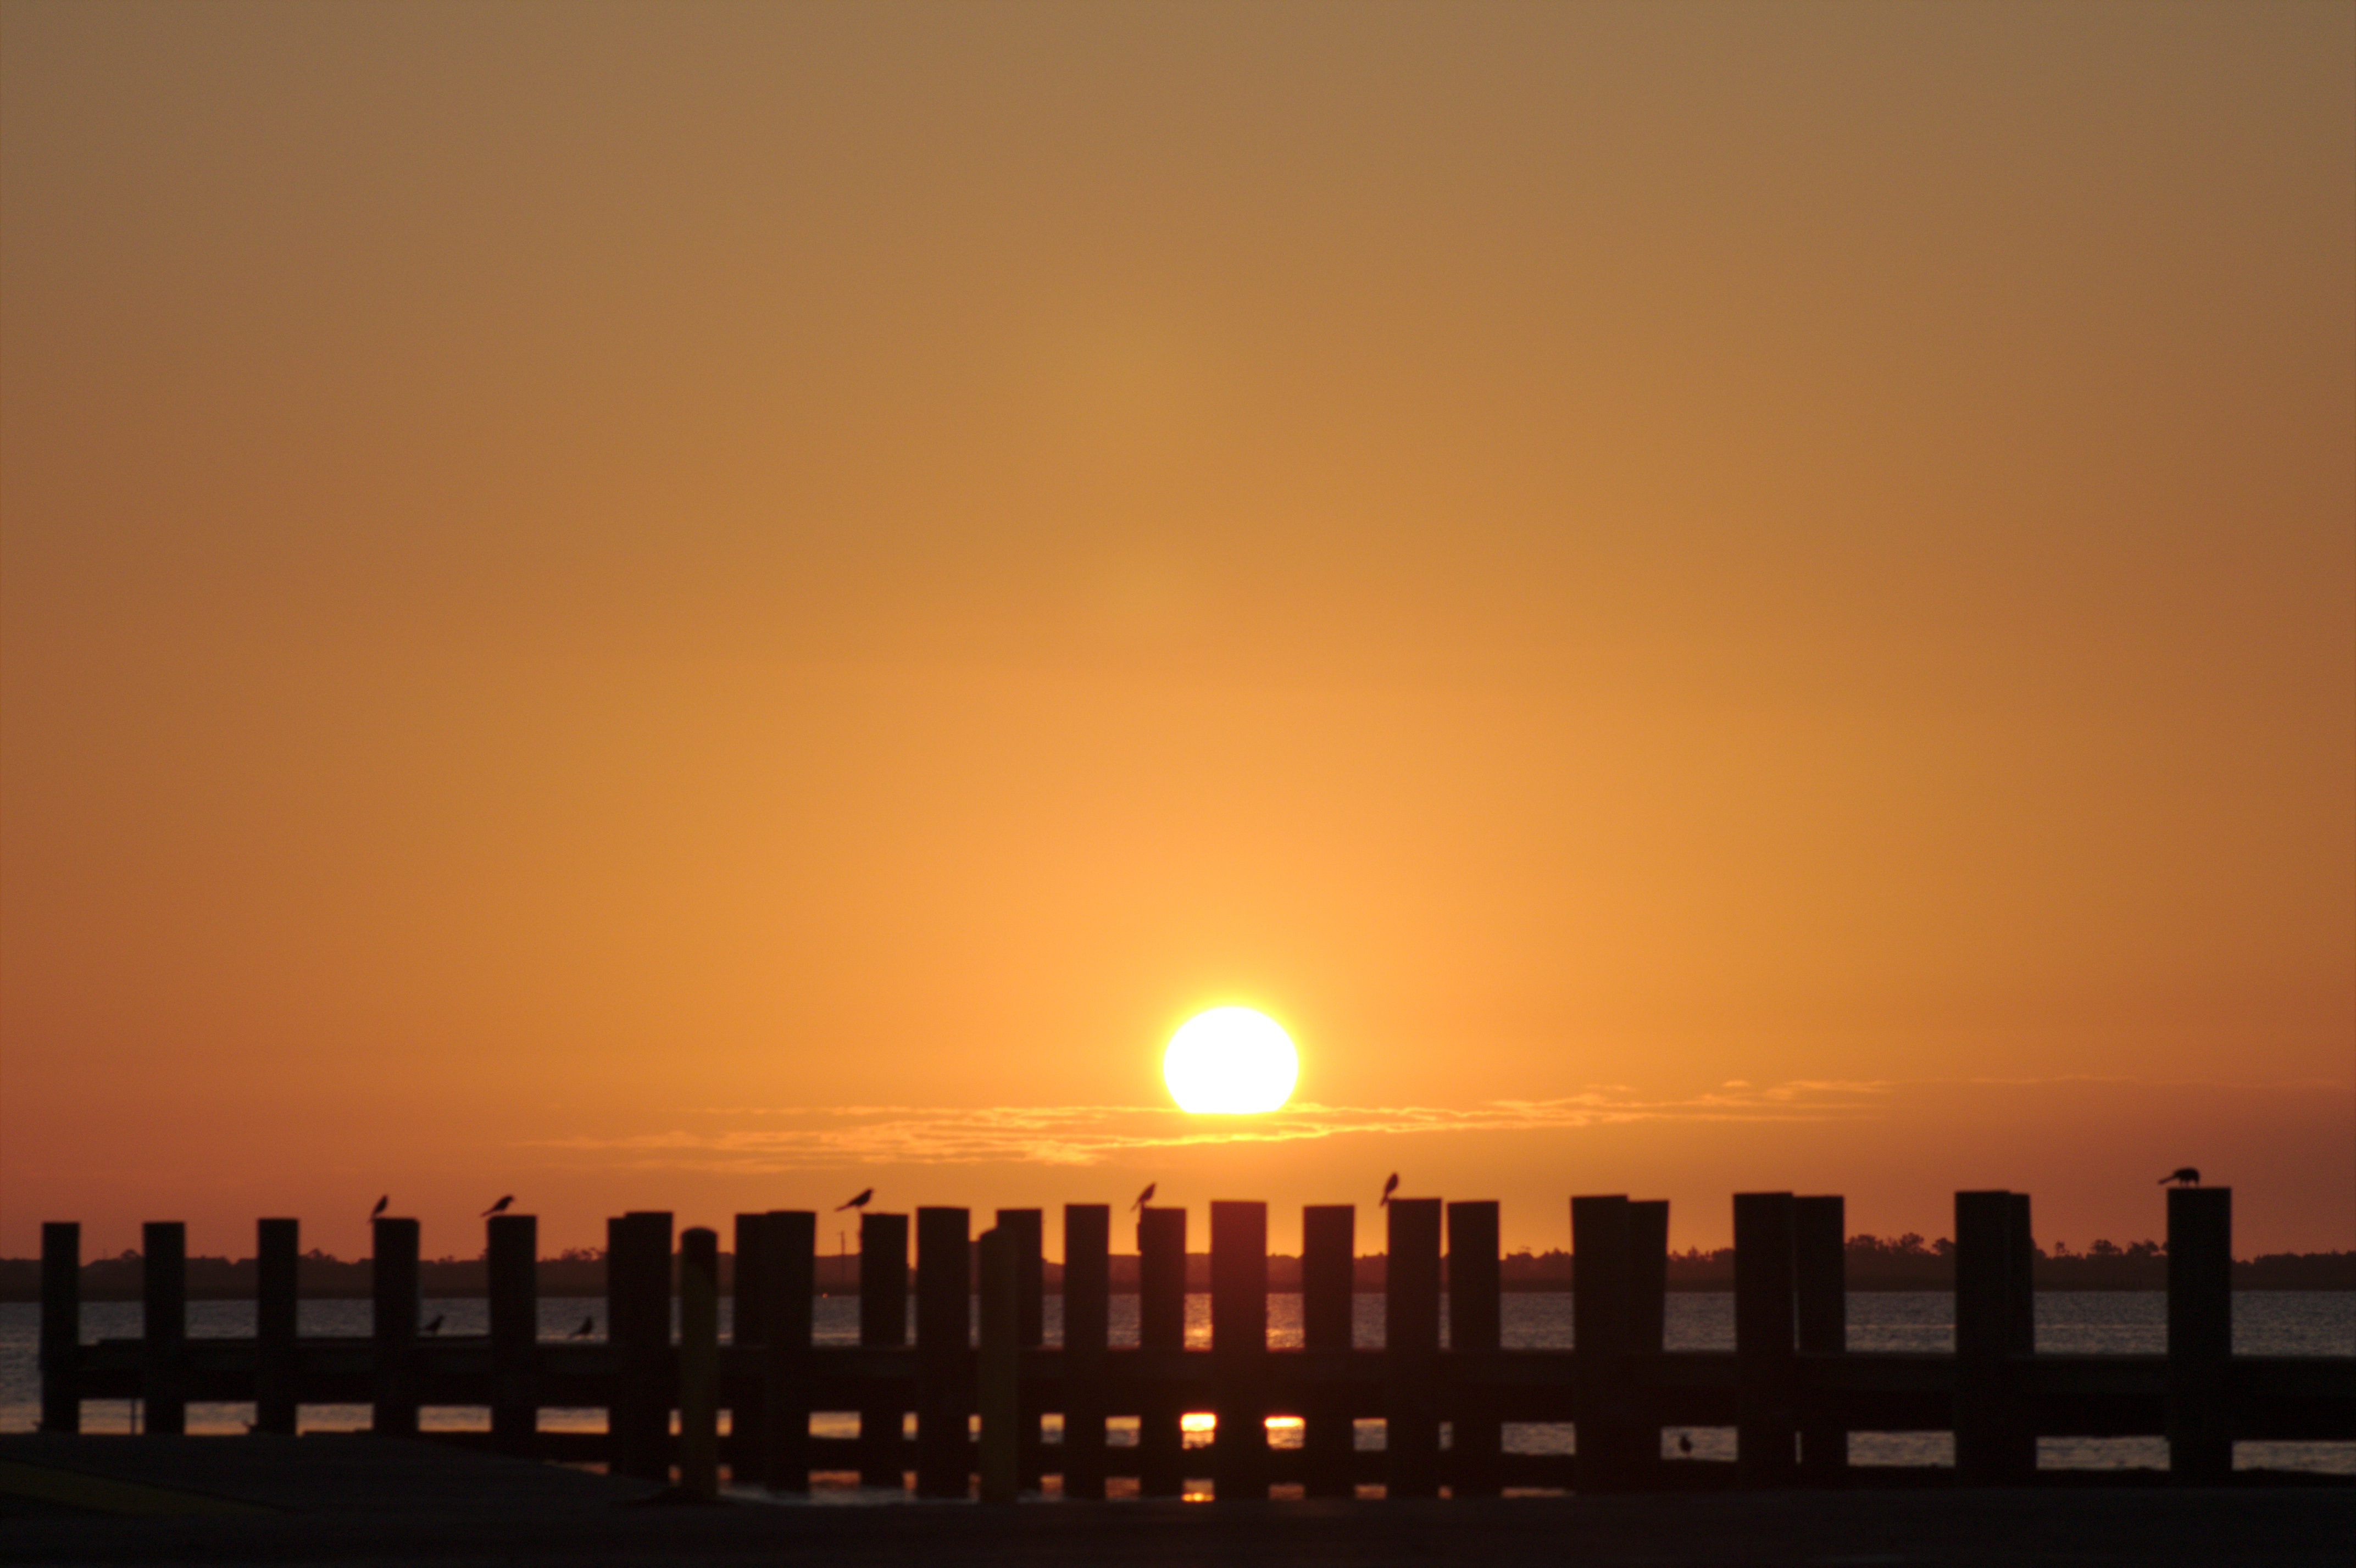
landscape, water, nature, horizon, silhouette, sky, sun, sunrise, sunset, skyline, sunlight, morning, dawn, atmosphere, dusk, wildlife, evening, outdoors, birds, sunny, afterglow, atmospheric phenomenon